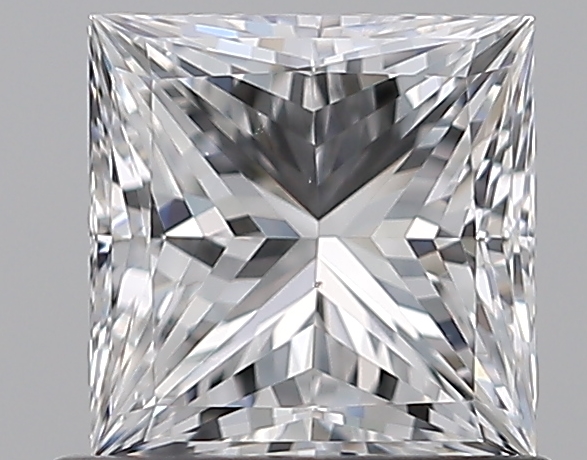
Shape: princess
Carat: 0.91
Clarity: VS2
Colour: D
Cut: EX
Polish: EX
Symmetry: VG
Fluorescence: N
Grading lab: GIA
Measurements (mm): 5.3 x 5.25 x 3.88